Port of Shëngjin

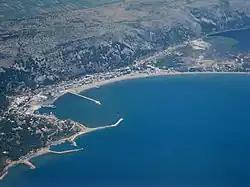
Shengjin Port

The Port of Shëngjin or Shëngjin Harbor is a port of Albania in the city of Shëngjin, Albania.